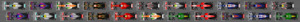
Le Grand Prix automobile de Belgique 2013, disputé le 25 août 2013 sur le circuit de Spa-Francorchamps, est la 889ᵉ épreuve du championnat du monde de Formule 1 courue depuis 1950. Il s'agit de la soixante-huitième édition du Grand Prix de Belgique, la cinquante-huitième comptant pour le championnat du monde de Formule 1, la cinquante-cinquième se tenant à Spa-Francorchamps, et de la onzième manche du championnat 2013.